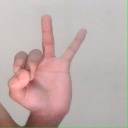
अक्षर: ण